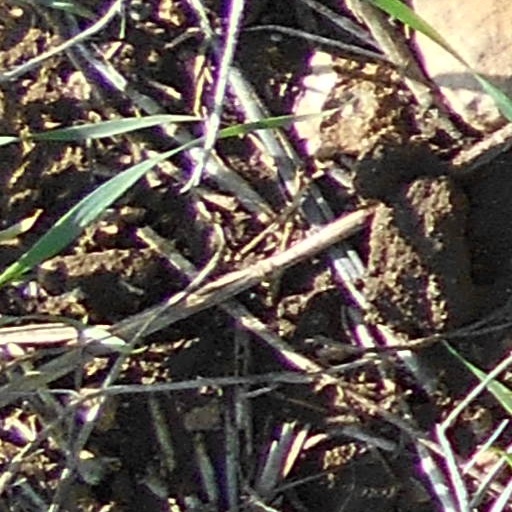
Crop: wheat